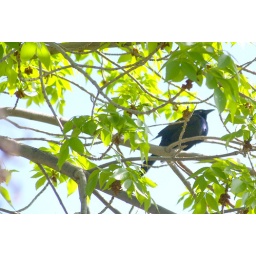
Just sitting in the tree even though we were working on the fence right under it.